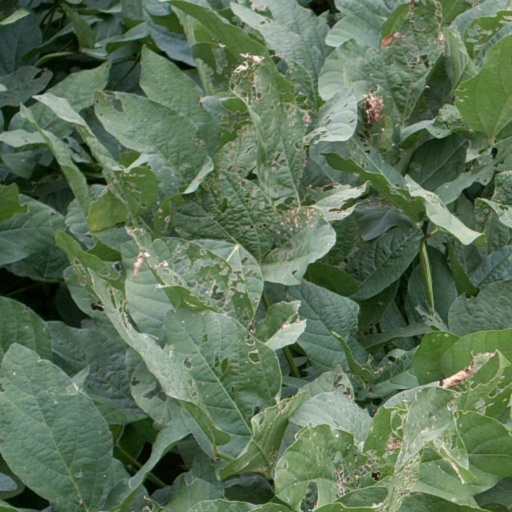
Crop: soybean